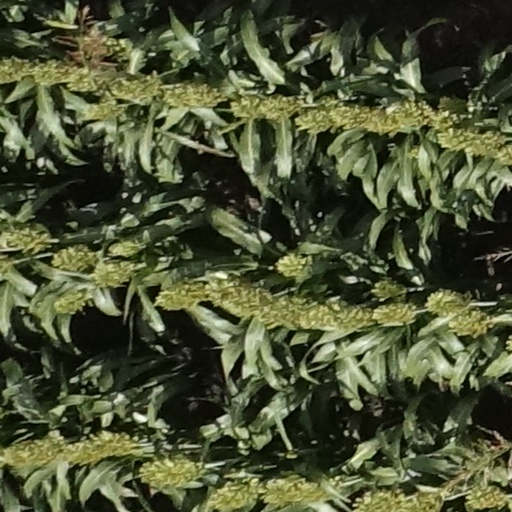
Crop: sorghum